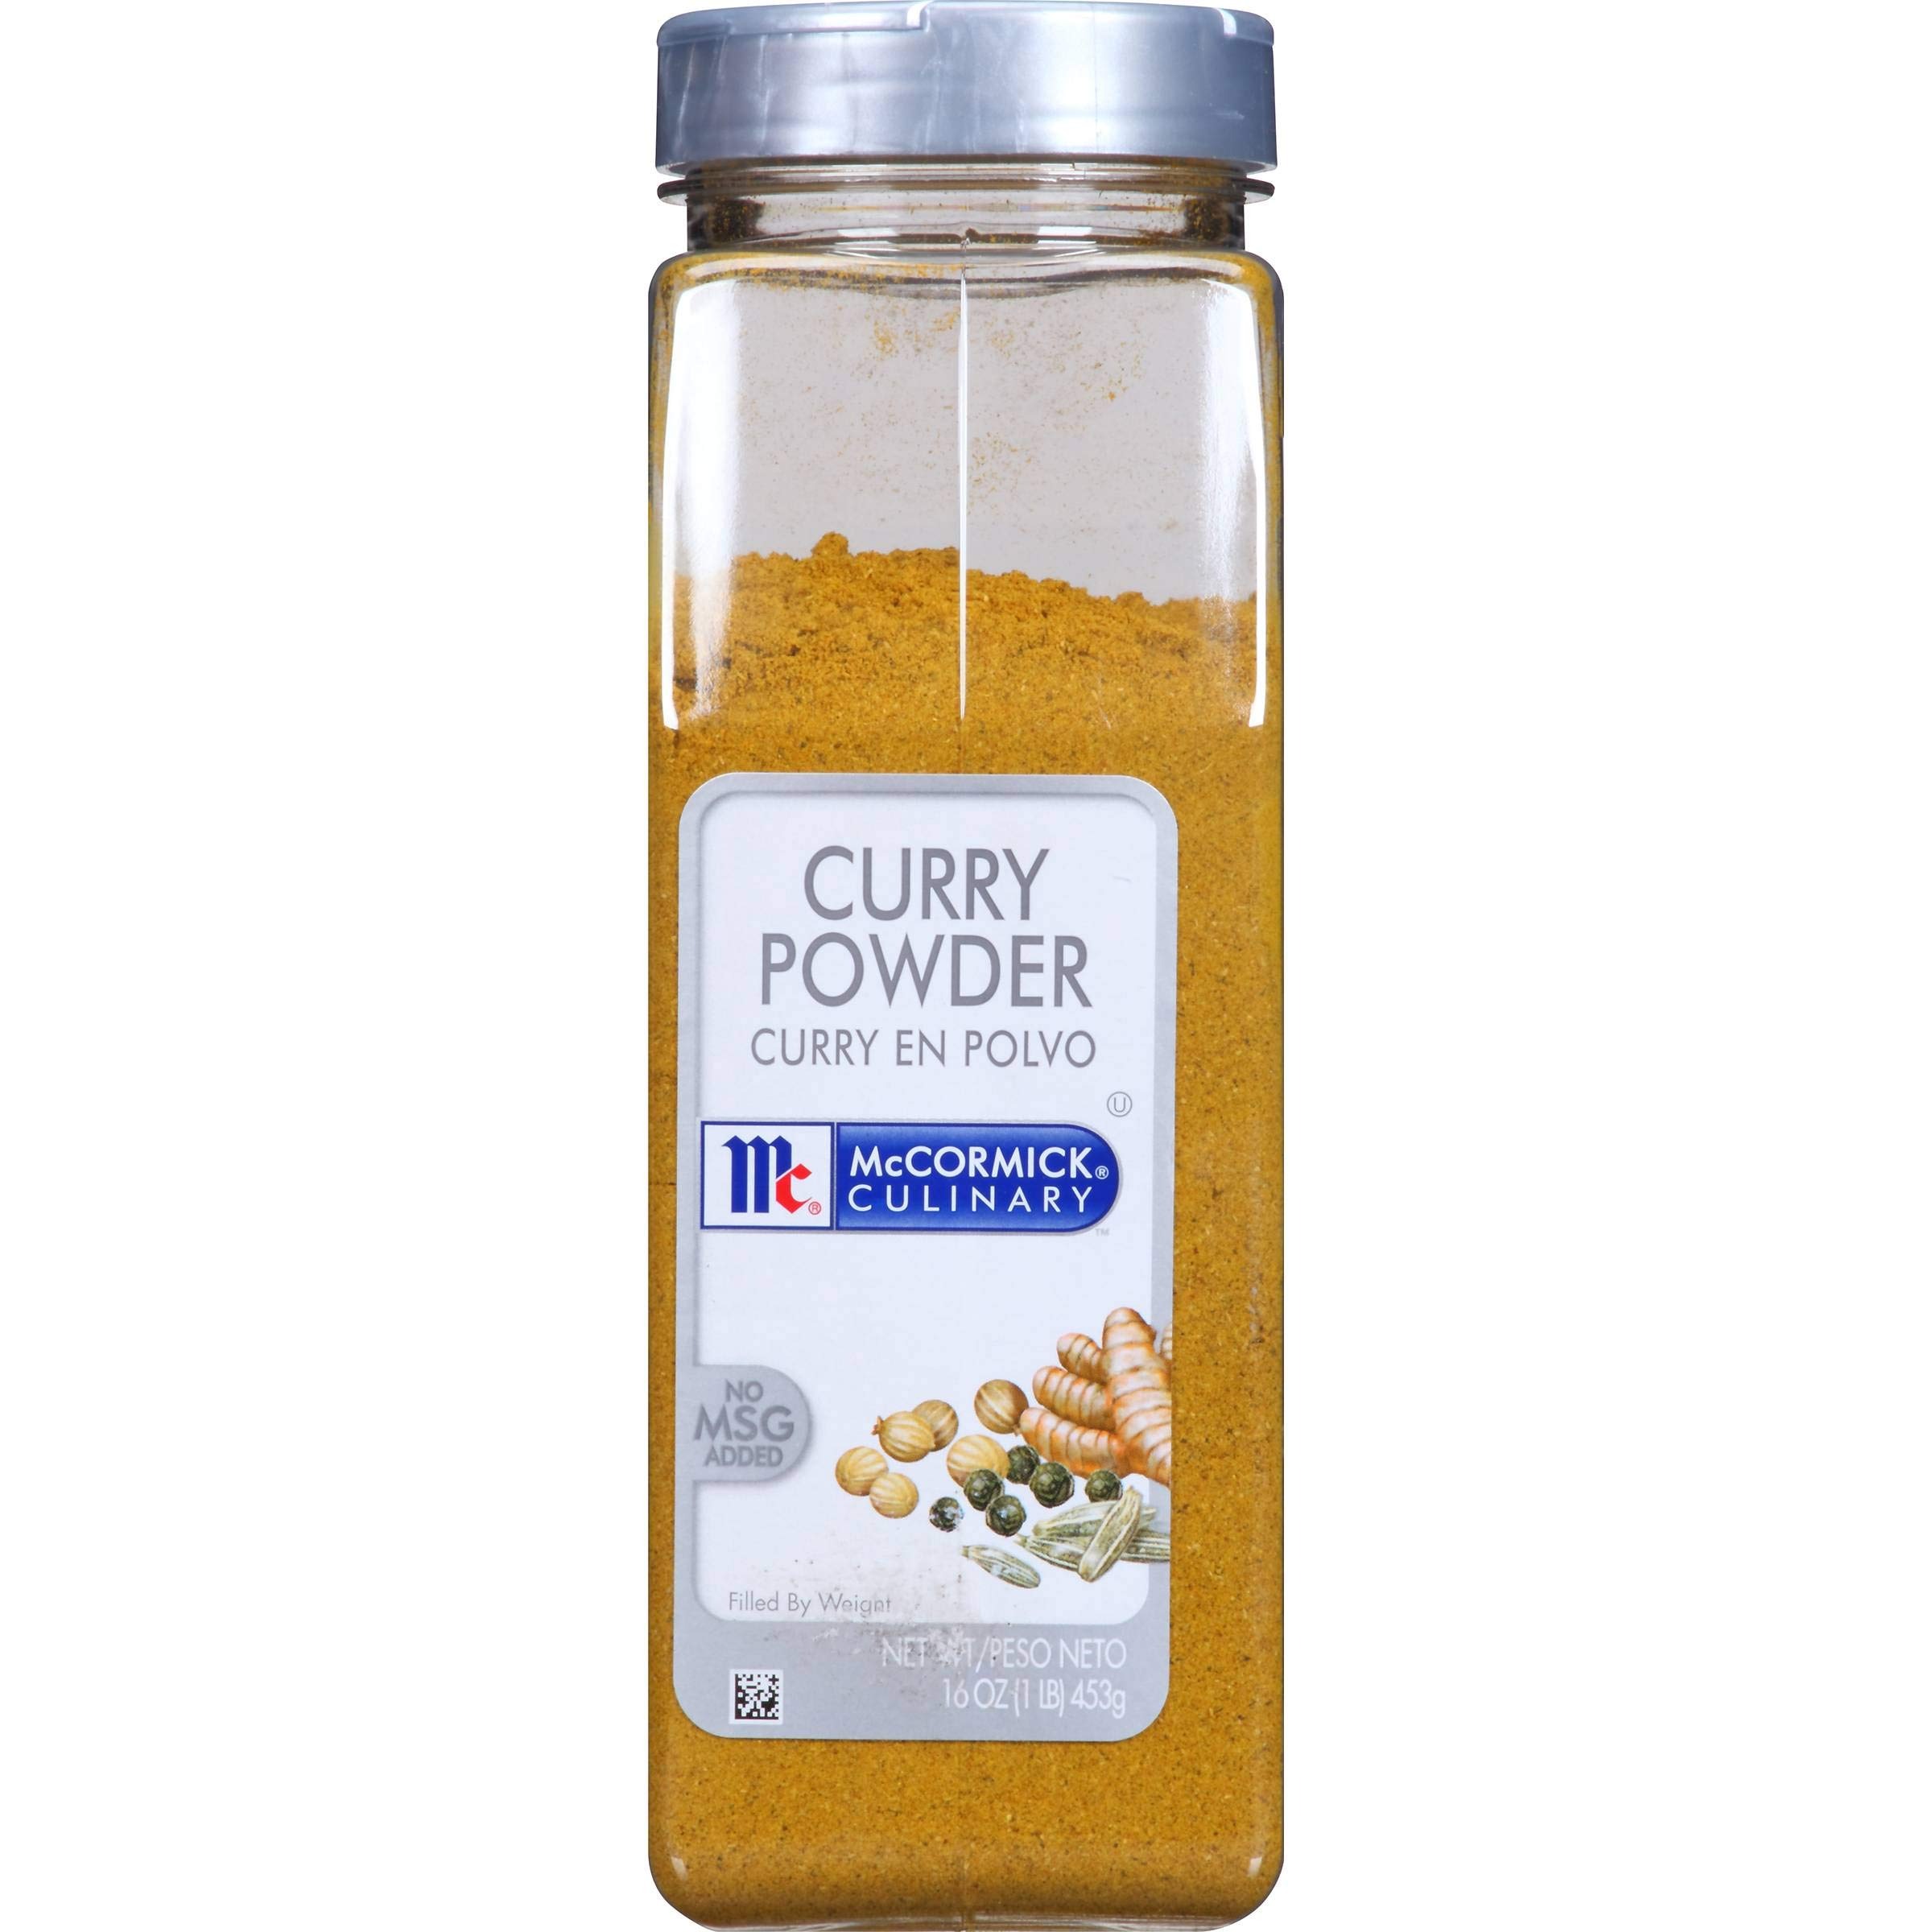
Item Name: Mccormick Curry Powder - 1 lb. container, 6 per case
Product Description: Mccormick Curry Powder - 1 lb. container, 6 per case Curry Powder imparts a distinctive, earthy, citrus character and may impart amild throat heat. Curry Powder is a blend of many spices and is used widely in savory dishes throughout India and Southeast Asia.
Value: 6.0
Unit: Count

Price: 16.85